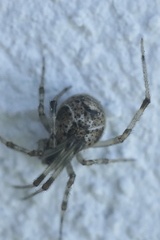
Species: Parasteatoda_tepidariorum